Betty White

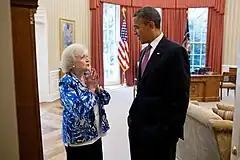
White with President Barack Obama in the Oval Office, June 2012

In June 2010, White took on the role of Elka Ostrovsky, the house caretaker on TV Land's original sitcom "Hot in Cleveland" along with Valerie Bertinelli, Jane Leeves, and Wendie Malick. "Hot in Cleveland" was TV Land's first attempt at a first-run scripted comedy (the channel has rerun other sitcoms since its debut). White was only meant to appear in the pilot of the show but was asked to stay on for the entire series. In 2011, she was nominated for a Primetime Emmy Award for "Outstanding Supporting Actress in a Comedy Series" for her role as Elka, but lost to Julie Bowen for "Modern Family". The series ran for six seasons, a total of 128 episodes, with the hour-long final episode airing on June 3, 2015.